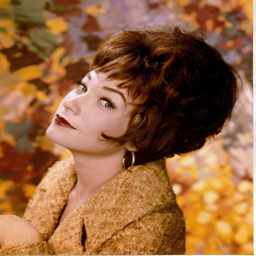
such a lady and in this photo , she reminds me of actor with dark hair .